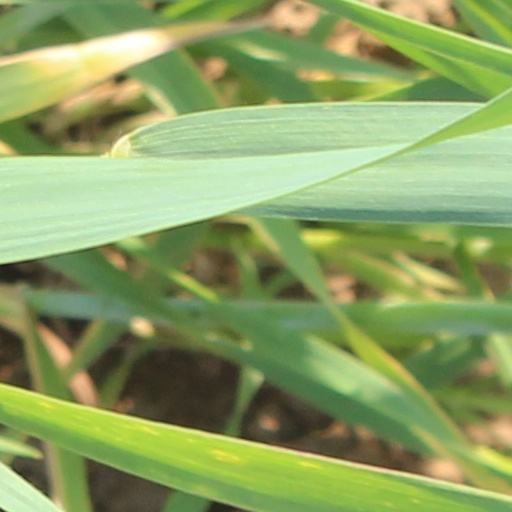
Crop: wheat